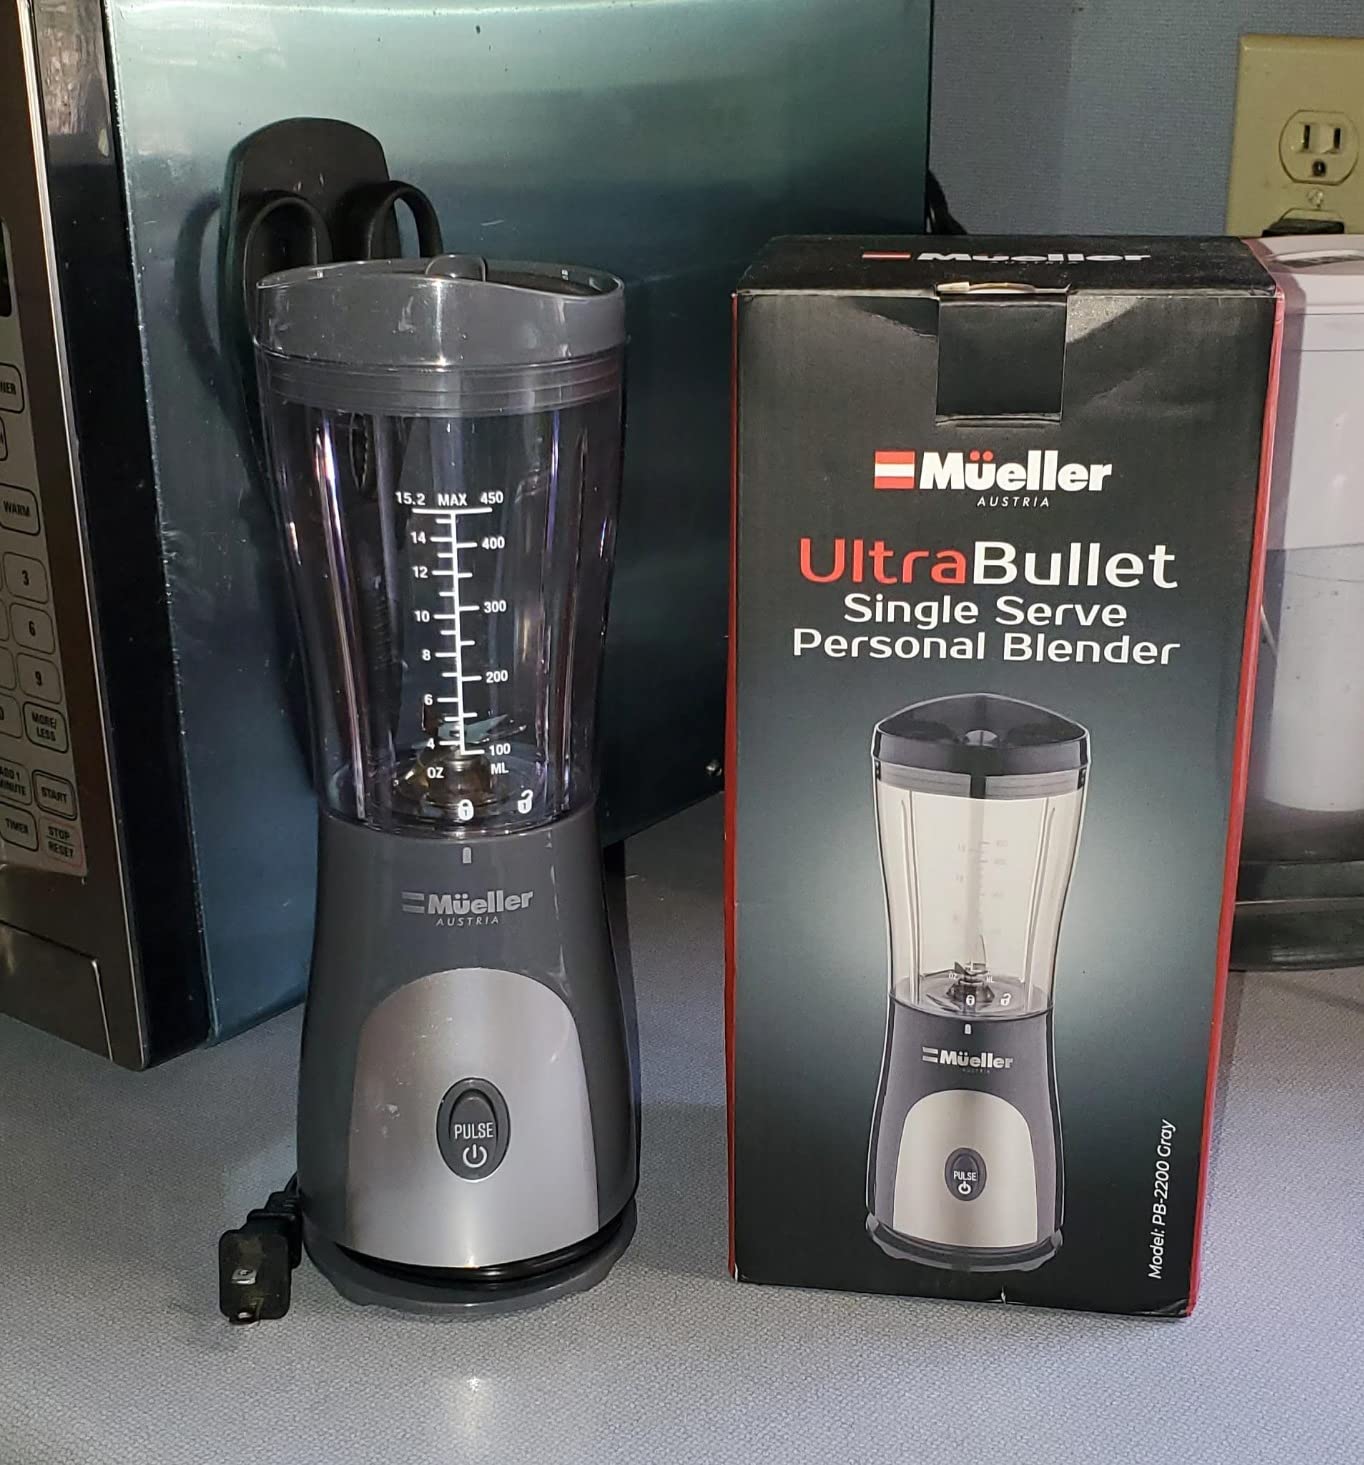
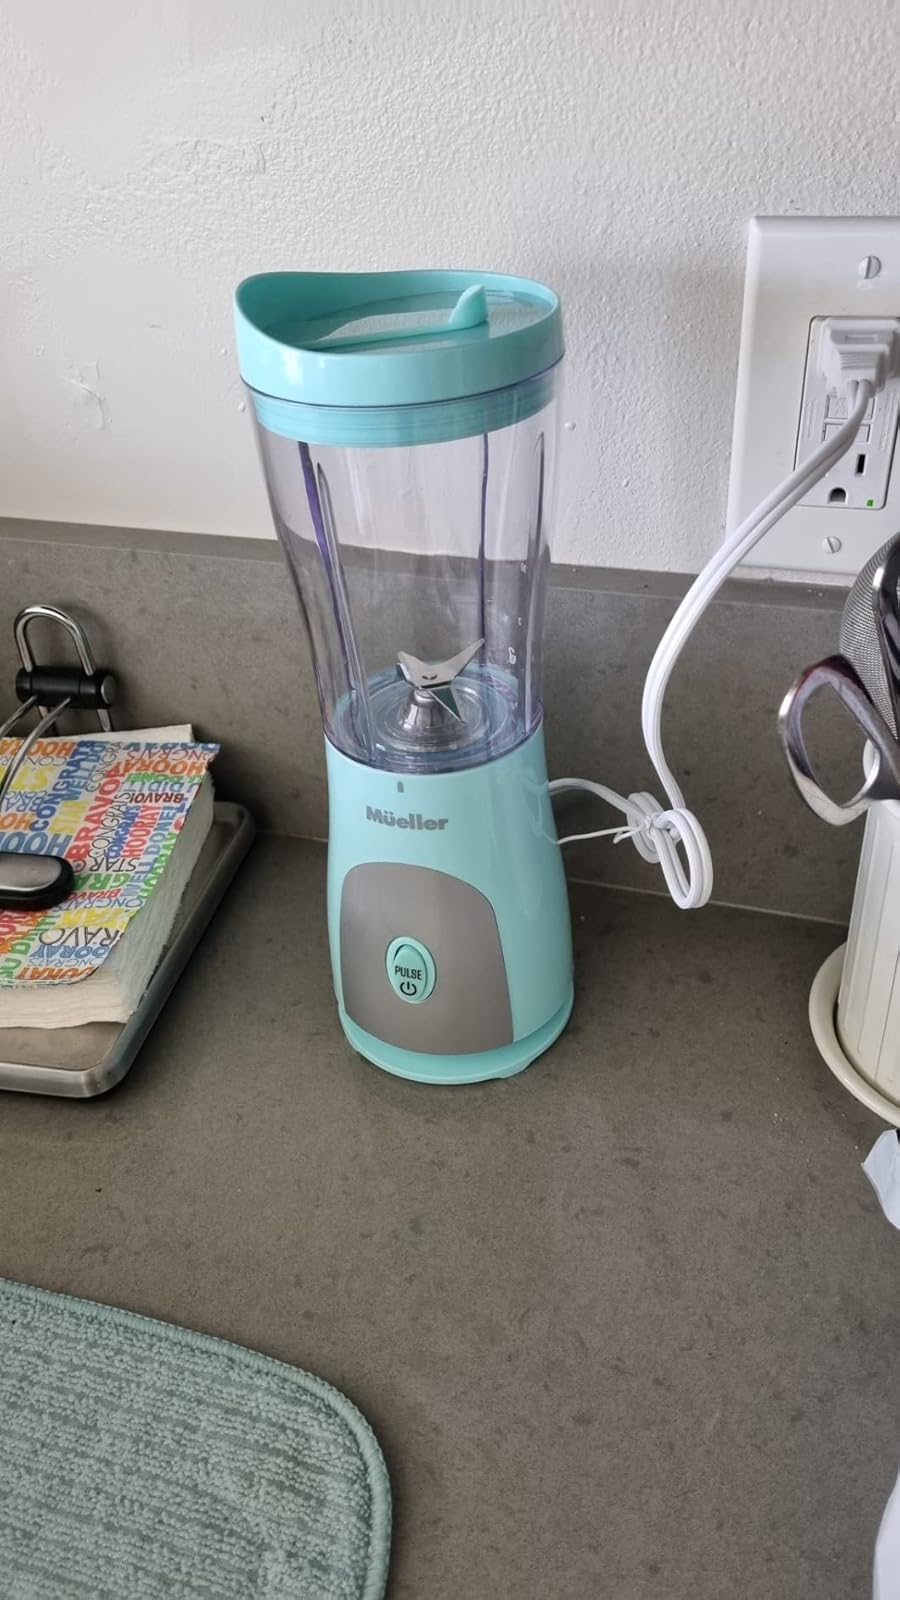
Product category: items_blender
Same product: no